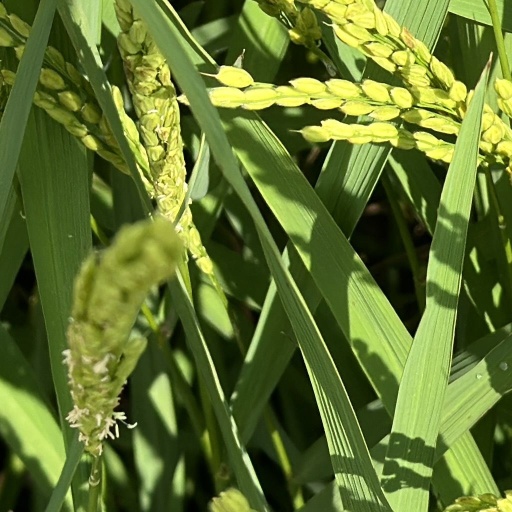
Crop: rice